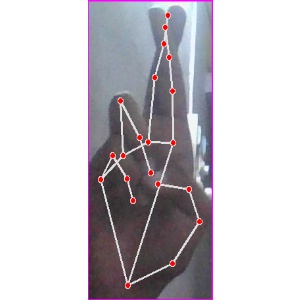
अक्षर: र